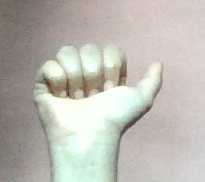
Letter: dhad